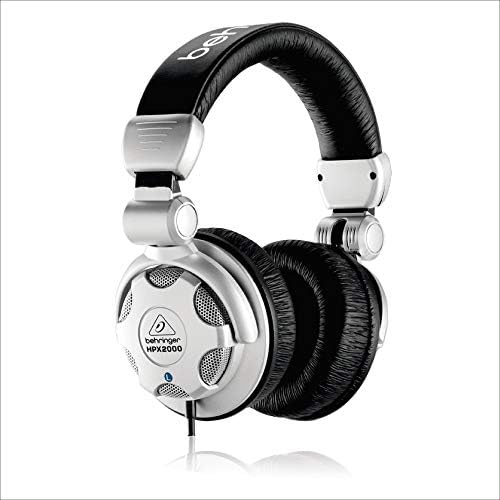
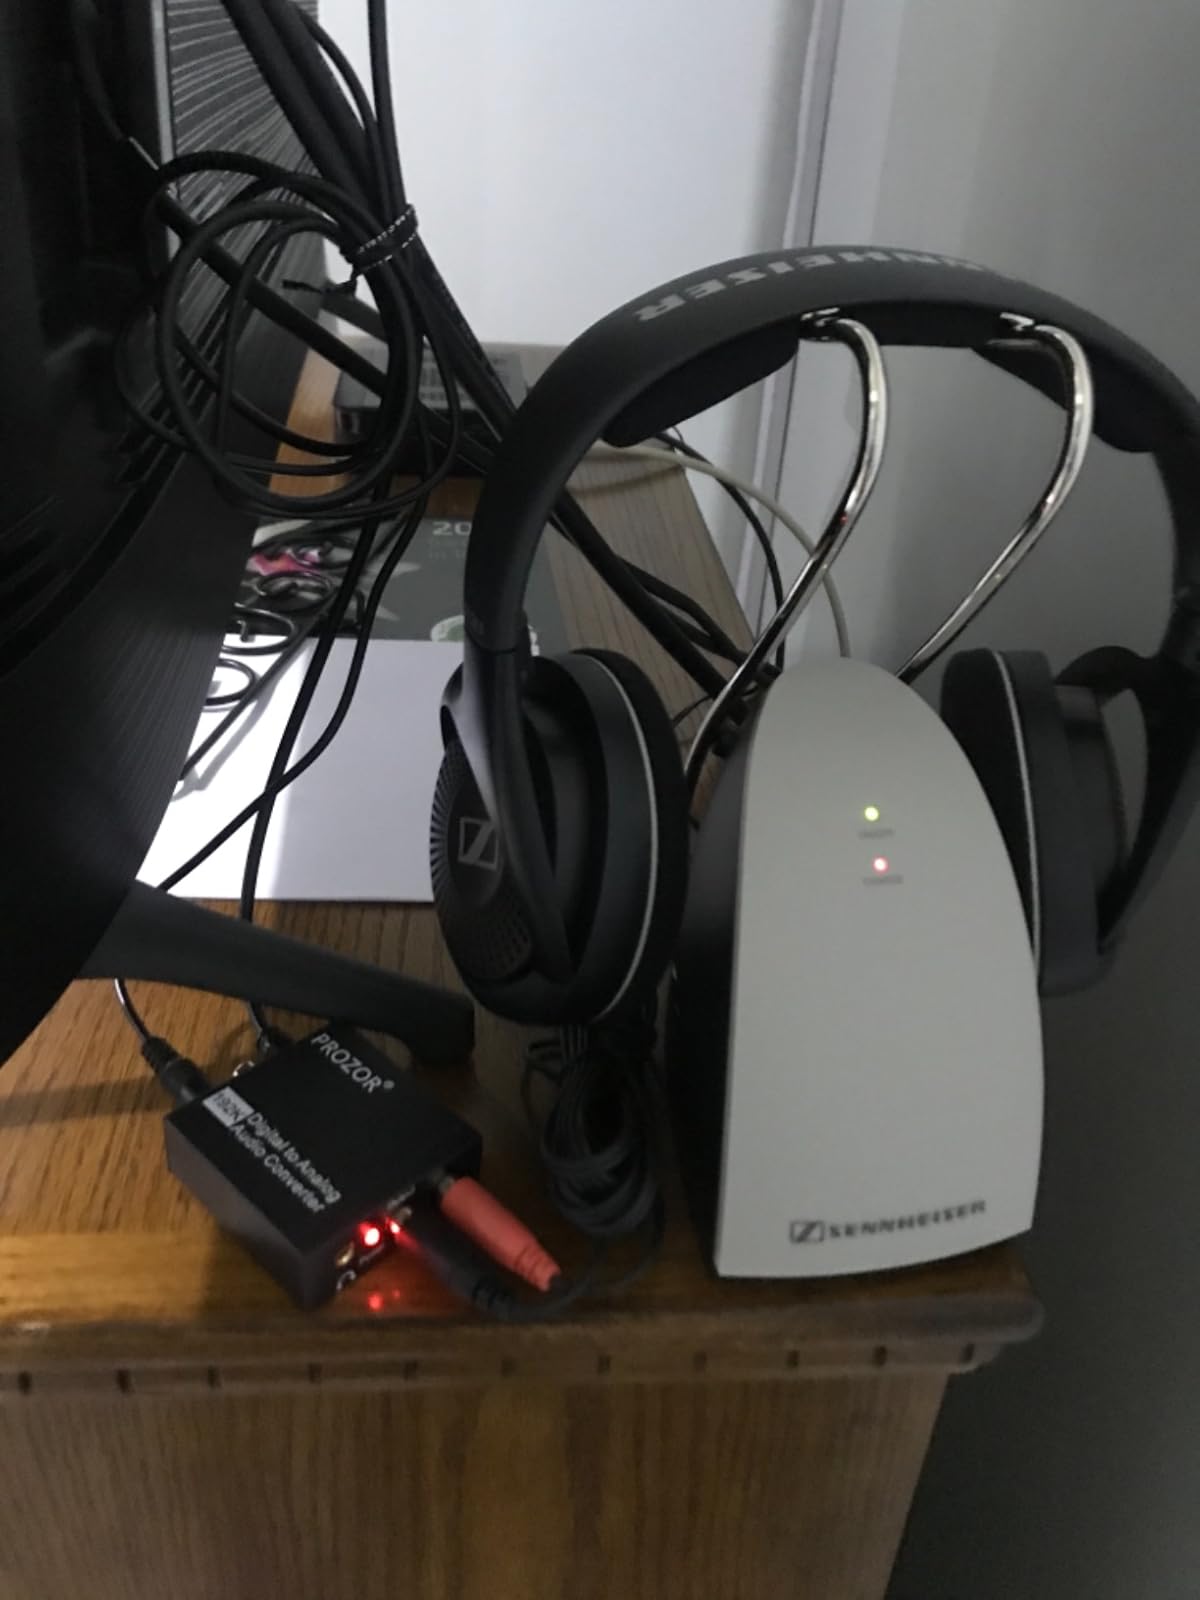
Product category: headphones
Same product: no